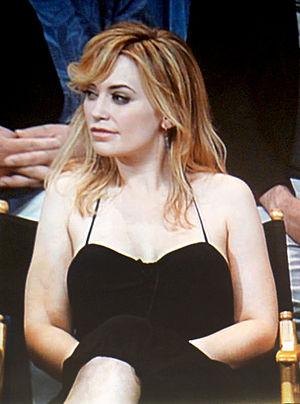
Monica Keena est une actrice américaine, née le 25 mai 1979 à Brooklyn, New York.